List of birds of Guatemala

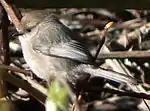
Bushtit

The family Hirundinidae is a group of passerines characterized by their adaptation to aerial feeding. These include a slender streamlined body, long pointed wings, and a short bill with a wide gape. The feet are adapted to perching rather than walking, and the front toes are partially joined at the base.